Nicholas Kaufmann

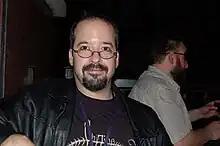
Kaufmann at World Fantasy Convention 2006, photograph by Catriona Sparks

Nicholas Kaufmann (born February 21, 1969) is an American author of horror fiction, urban fantasy, and adventure fiction. His work has been nominated for the Bram Stoker Award, The Shirley Jackson Award, the International Thriller Writers Award, and the Dragon Award.